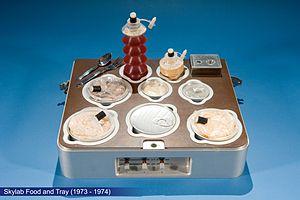
Skylab Food and Tray (1973 - 1974)
Skylab est la première station spatiale lancée par l'agence spatiale américaine, la NASA. Elle est développée dans le cadre du Programme des applications Apollo mis en place en 1965 pour donner une suite au programme Apollo. Le projet est lancé dans un contexte de réduction budgétaire des dépenses spatiales américaines et l'architecture retenue repose essentiellement sur la réutilisation de composants existants. La station spatiale est un ensemble long de 35 mètres et d'une masse de 90 tonnes dont le module principal est réalisé à partir du troisième étage de la fusée lunaire géante Saturn V.